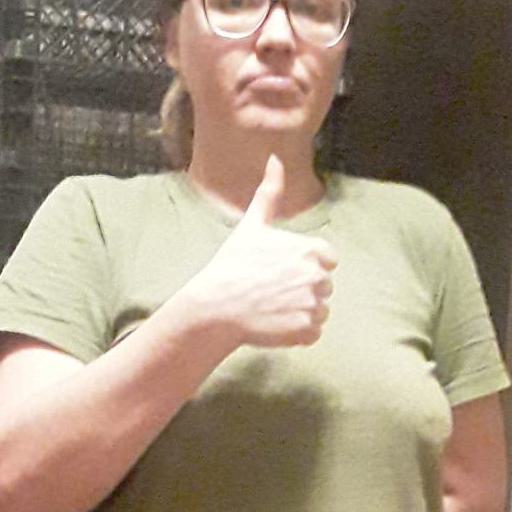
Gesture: like